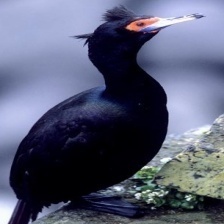
Species: RED FACED CORMORANT
Scientific name: PHALACROCORAX URILE